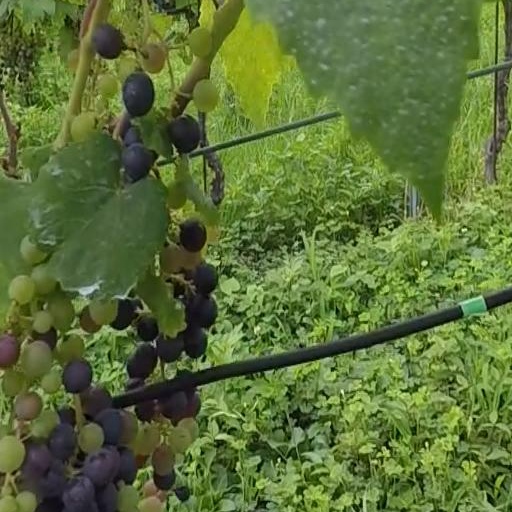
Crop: grape